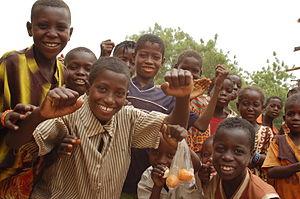
Kouré est une commune rurale située à 60 km à l'Est de Niamey, capitale du Niger. Cette commune se situe de part et d'autre de la route reliant Niamey au Dallol Bosso.